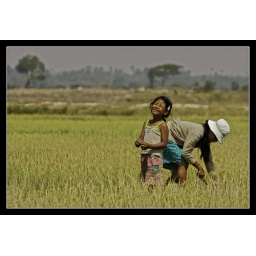
A girl smiles while her mother works on a rice field near the Tonle Sap lake in Cambodia